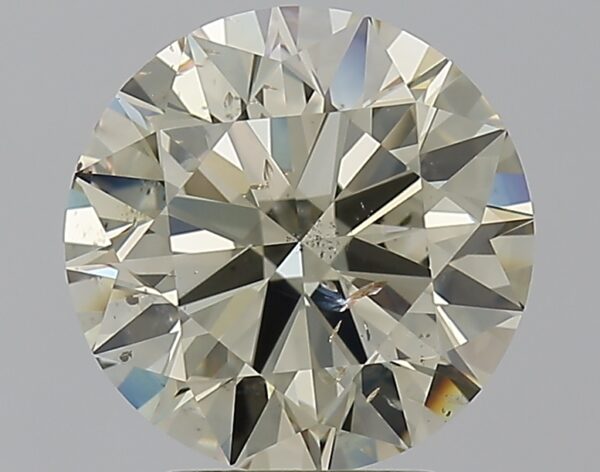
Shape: round
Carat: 3.01
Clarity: SI2
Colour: L
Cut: EX
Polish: EX
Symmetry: EX
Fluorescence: N
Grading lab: GIA
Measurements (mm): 9.22 x 9.25 x 5.66